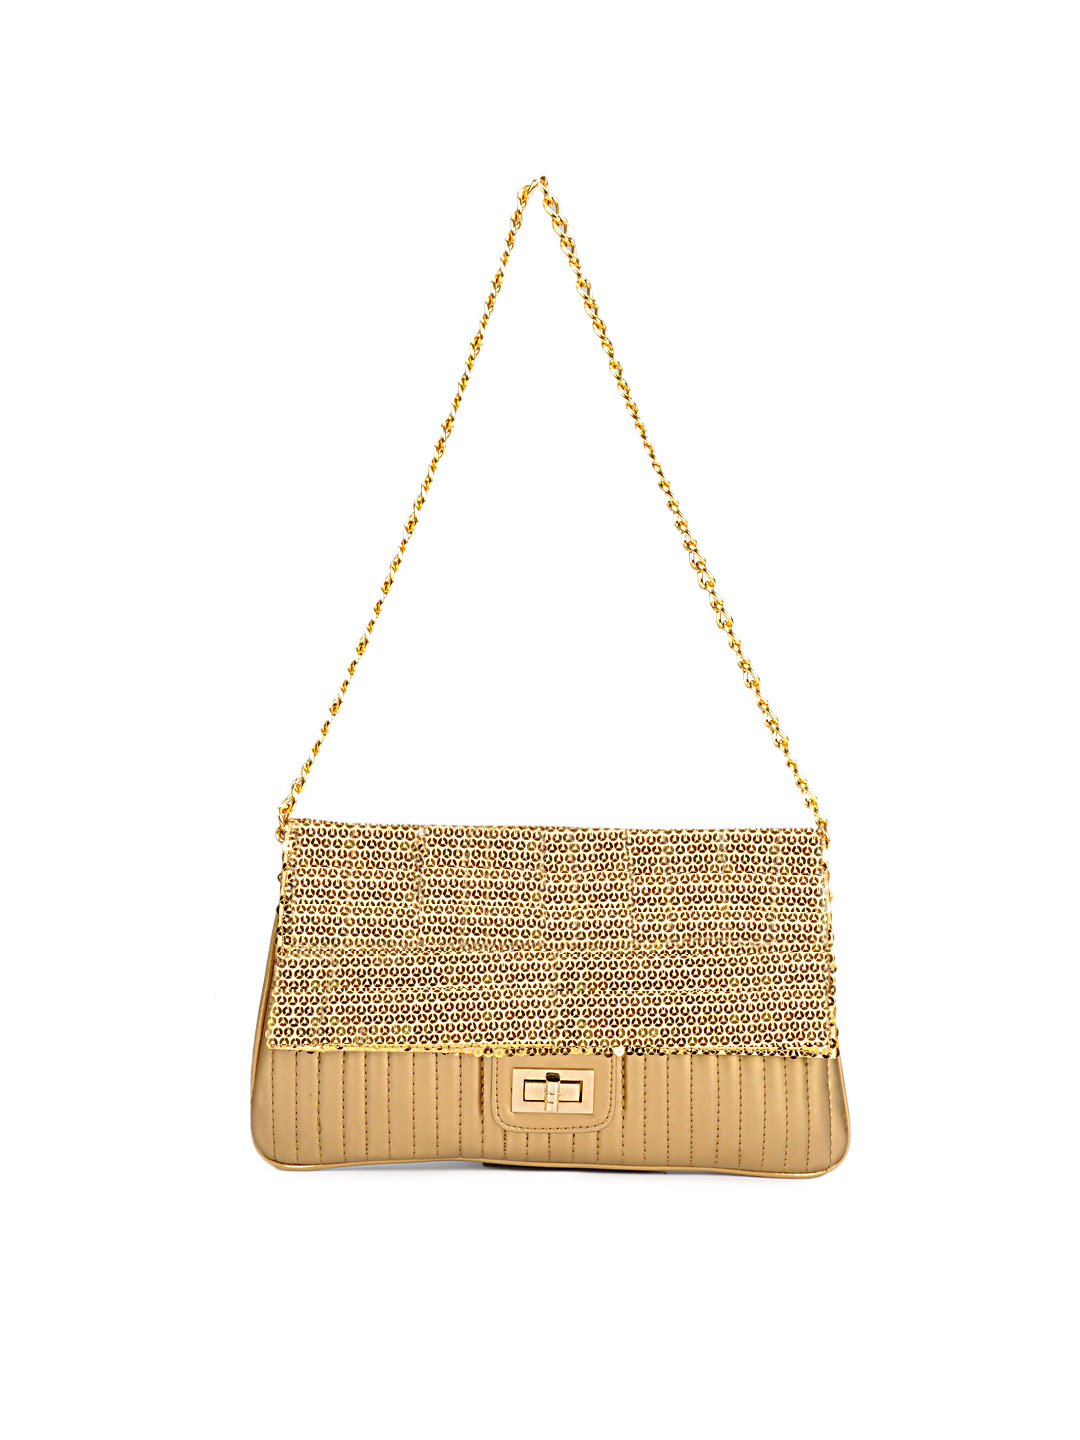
Rocia Women Gold Clutch
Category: Accessories / Bags / Clutches
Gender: Women
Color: Gold
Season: Summer 2012
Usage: Casual